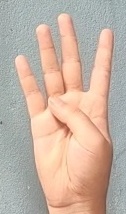
ASL sign: 4